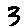
Label: 3